Apollo's Fire

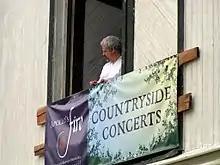

Apollo's Fire Baroque Orchestra is a period-instrument ensemble specializing in early music (Renaissance, Baroque, Classical, and early Romantic). The ensemble is based in Cleveland, Ohio and, since 2021, also in Chicago. The ensemble is composed of early music specialists from throughout North America and Europe, and led by conductor/harpsichordist Jeannette Sorrell. Apollo's Fire and Jeannette Sorrell won a GRAMMY Award in 2018, shared with tenor Karim Sulayman.